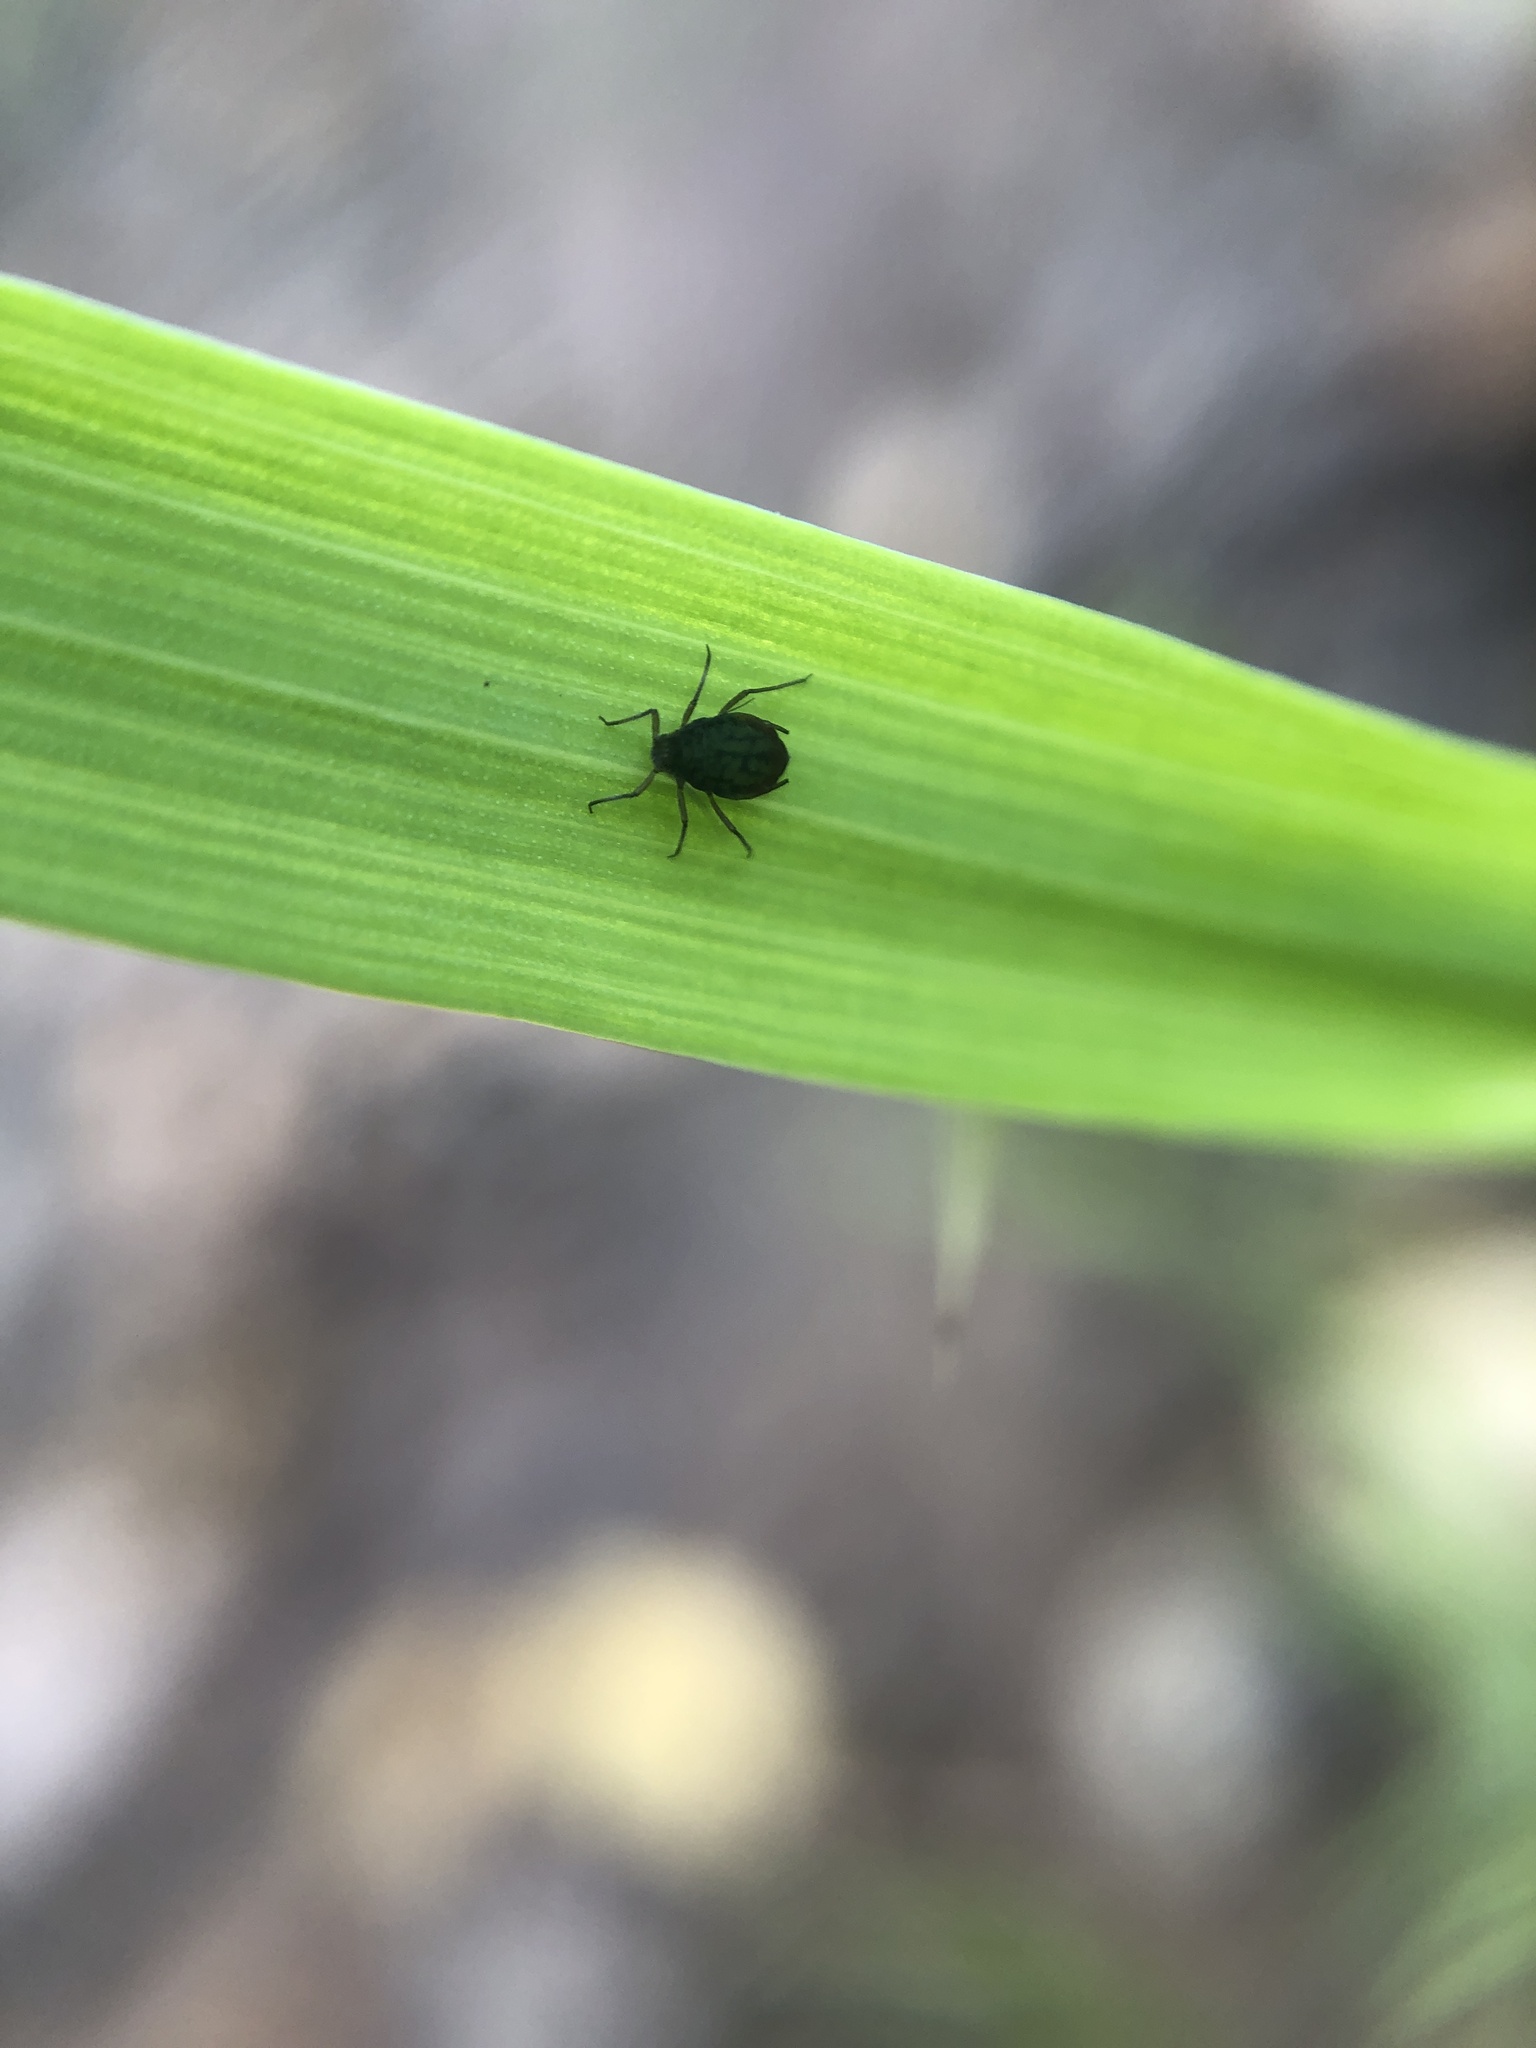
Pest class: bird_cherry_oat_aphid